Transport in Pakistan

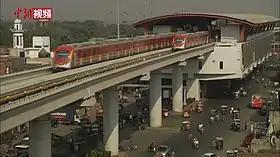
Orange Line Metro Train, Lahore

Auto rickshaws are a popular method of travelling in cities and are found in almost every city and town in Pakistan. The fare is usually negotiable before commencing a journey; however, due to the level of pollution contributed by auto-rickshaws, the government has recently begun banning older ones and replacing them with CNG auto rickshaws, which tend to be less noisy, form less pollutants and are much bigger and more comfortable. The Punjab government decided in 2005 to replace two-stroke three-wheelers with CNG-fitted four-stroke rickshaws in Lahore, Multan, Faisalabad, Rawalpindi and Gujranwala. Three manufacturers were ordered to produce 60,000 four-stroke vehicles, but they reportedly supplied 2,000 to the government which are now plying on city roads. Similar ordinances are now being considered in other provinces of Pakistan.